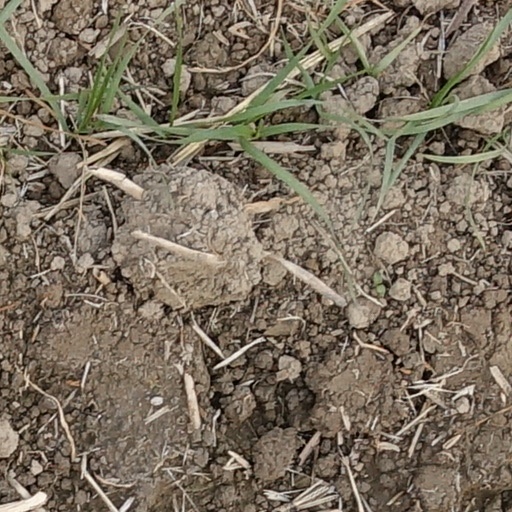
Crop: wheat